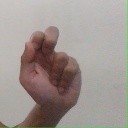
अक्षर: ढ